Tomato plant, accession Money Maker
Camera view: vertical (180 deg); turntable rotation: 30 degrees
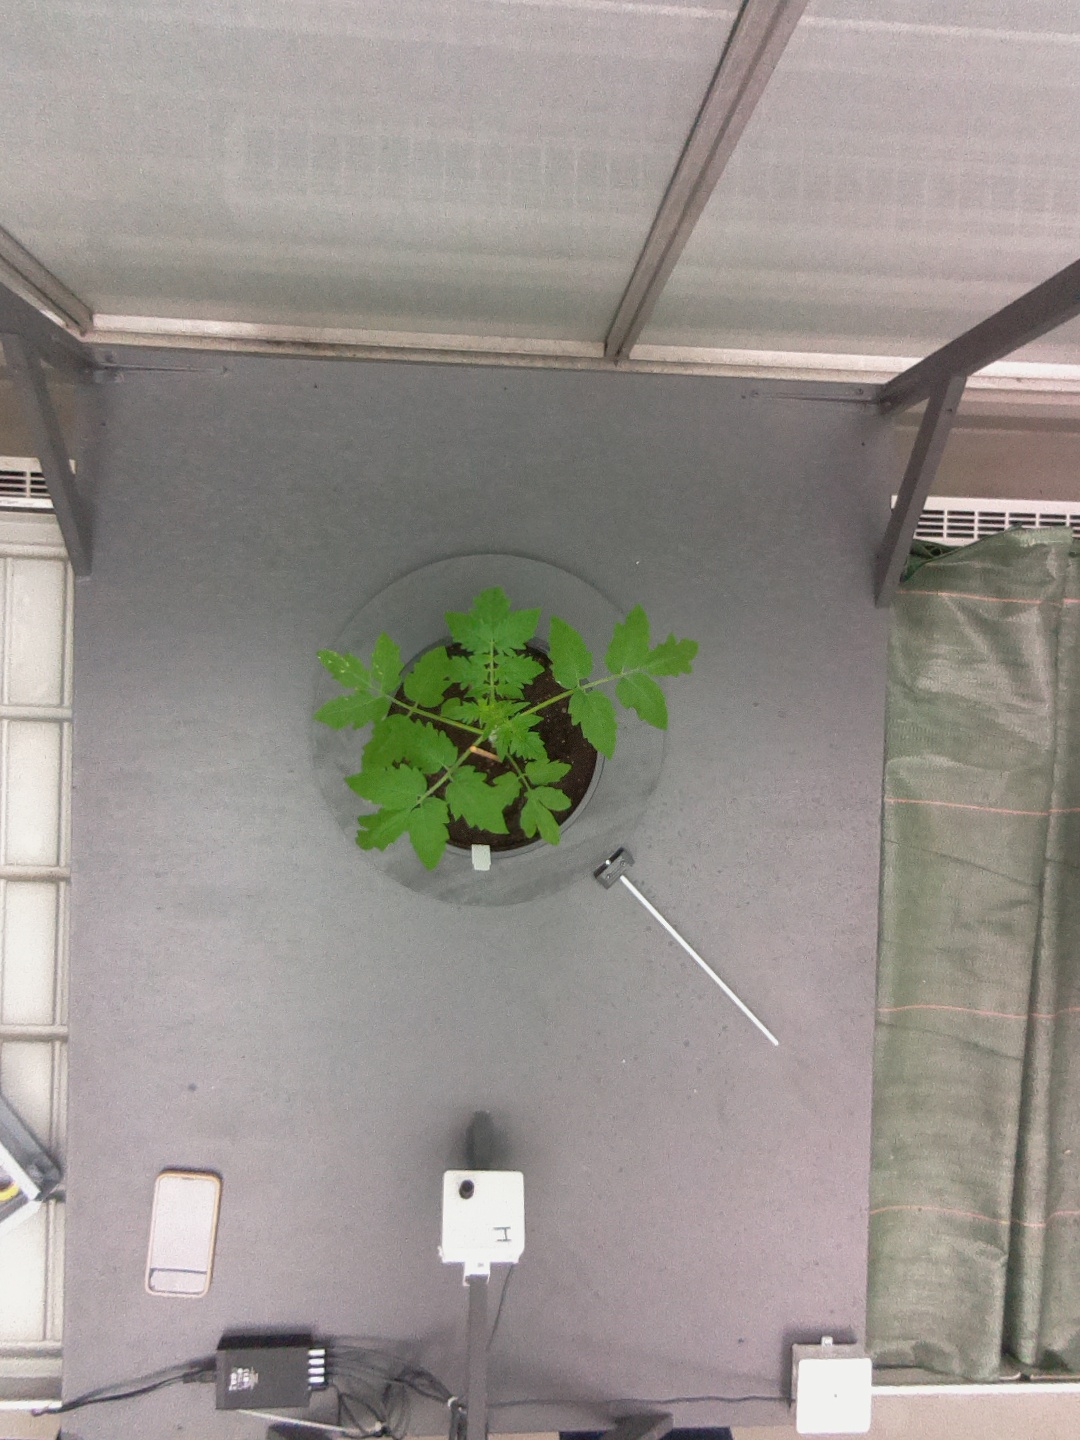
BBCH growth stage 13: 6 of true leaves visible